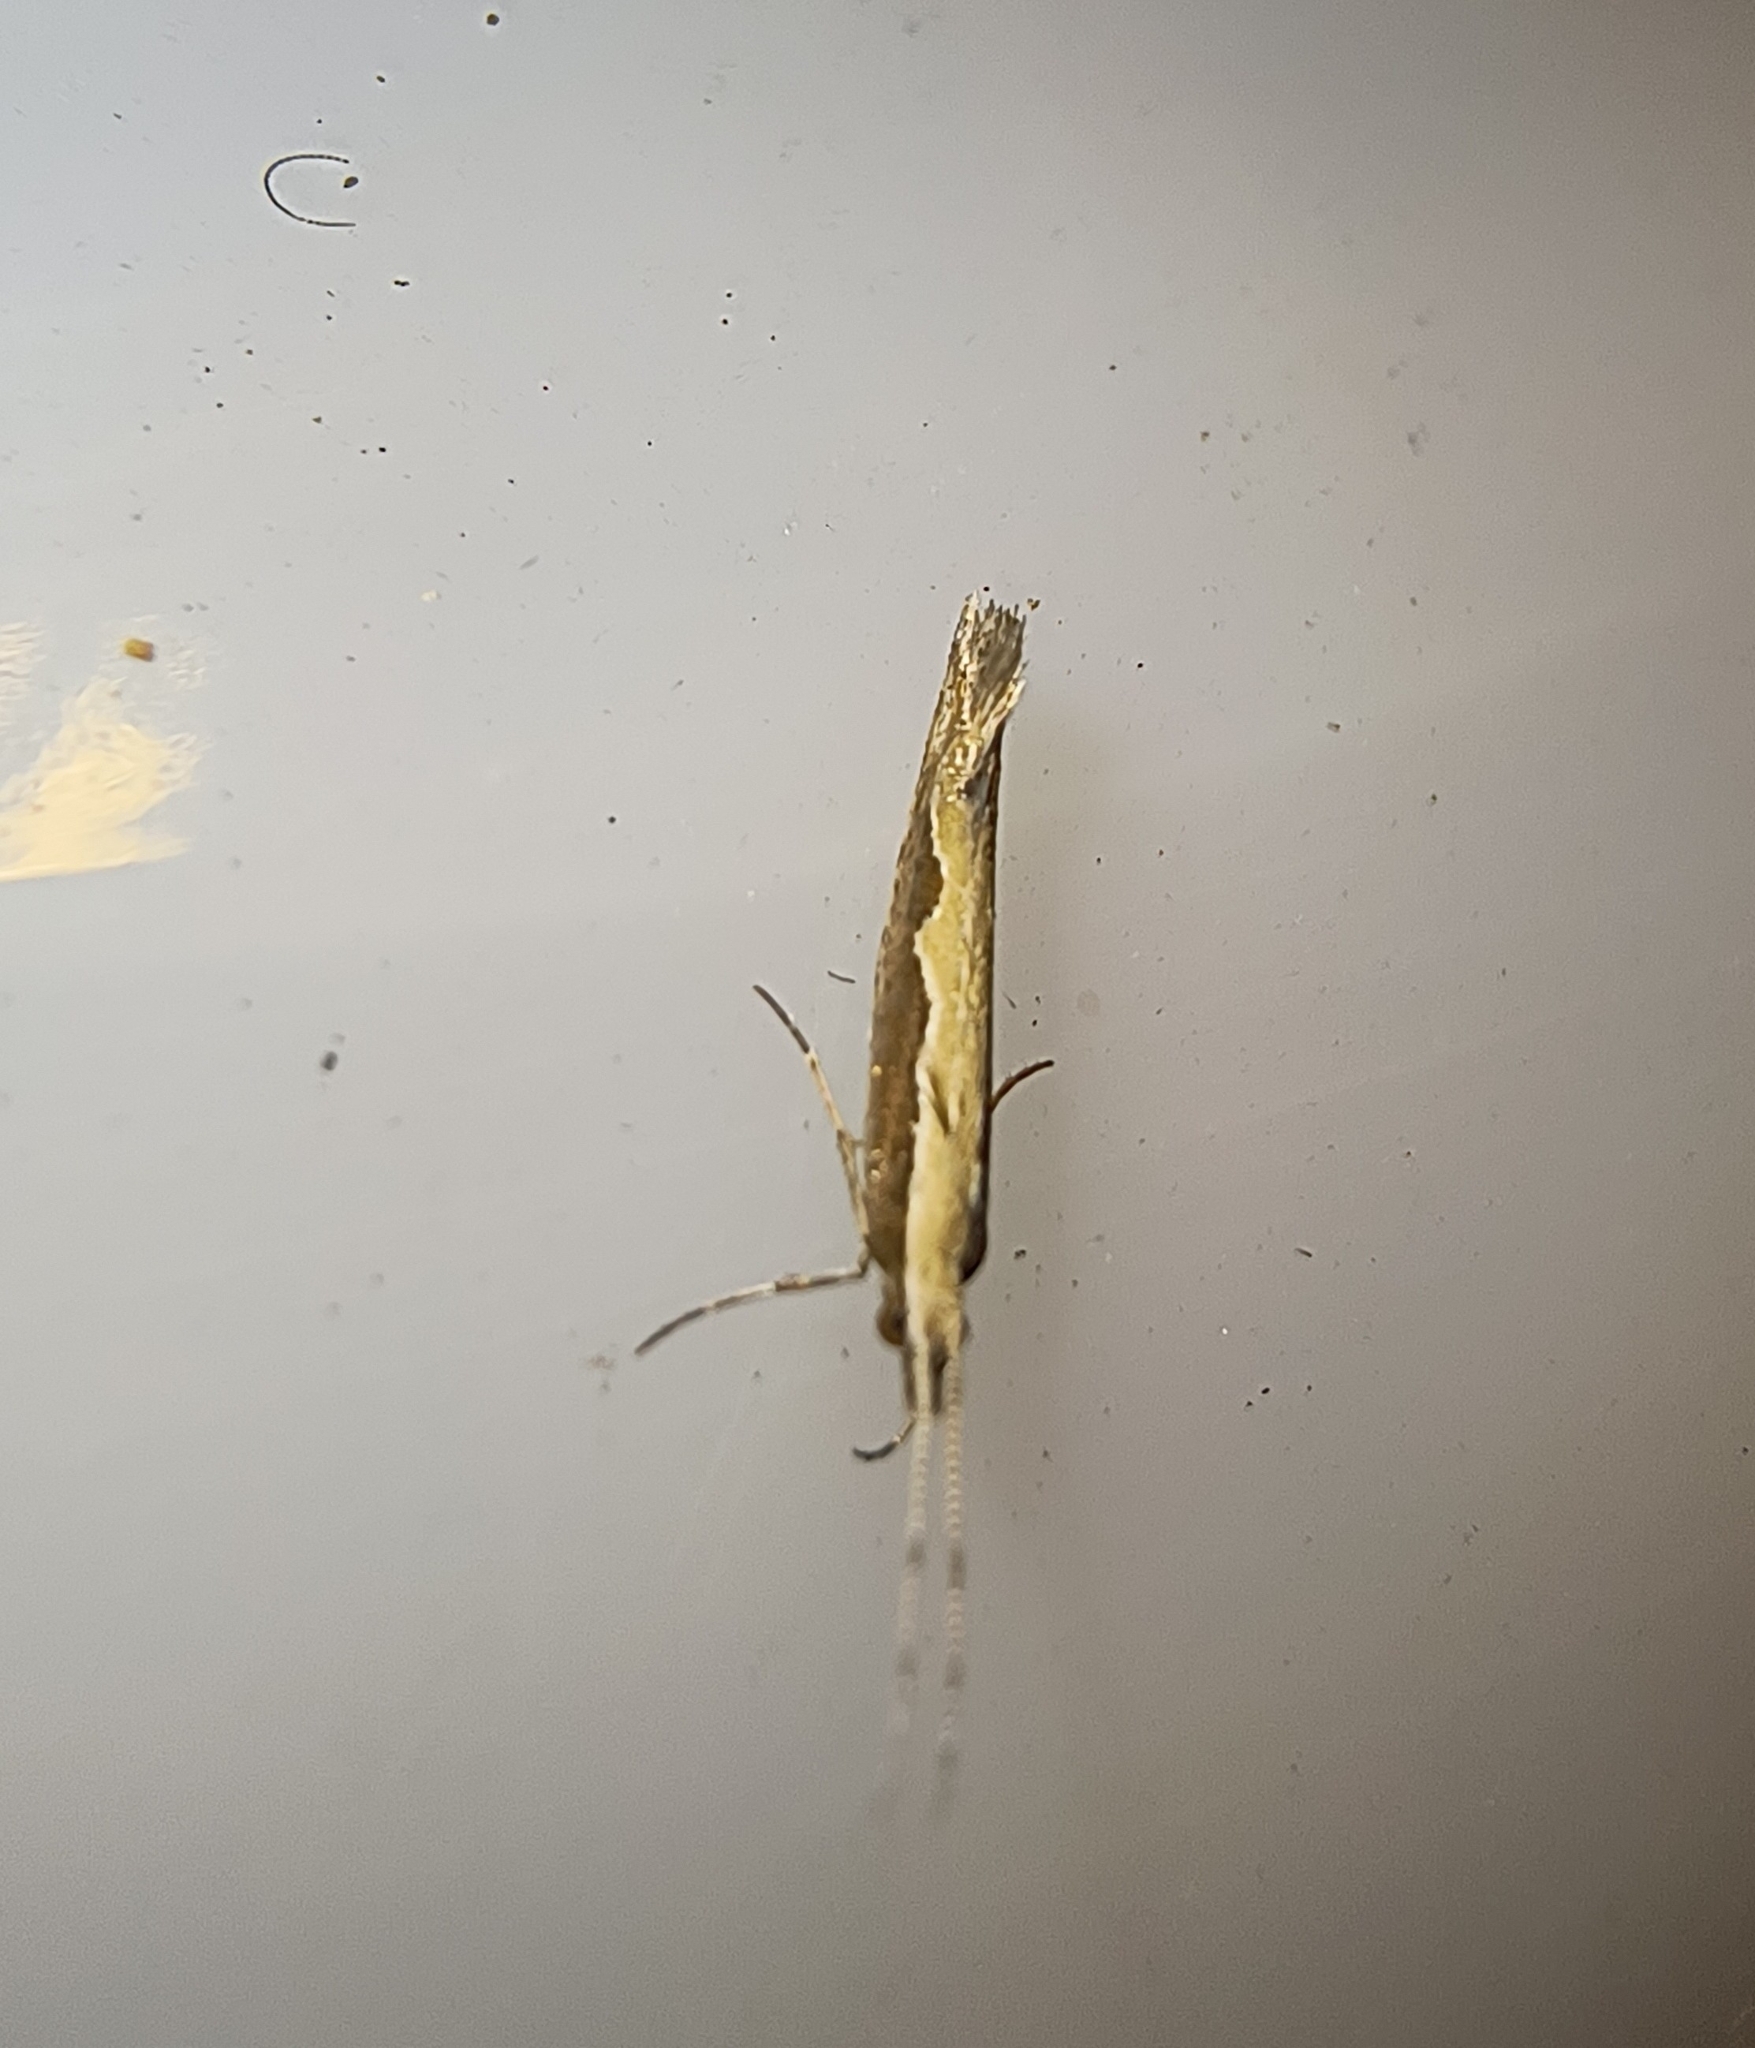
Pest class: diamondback_moth